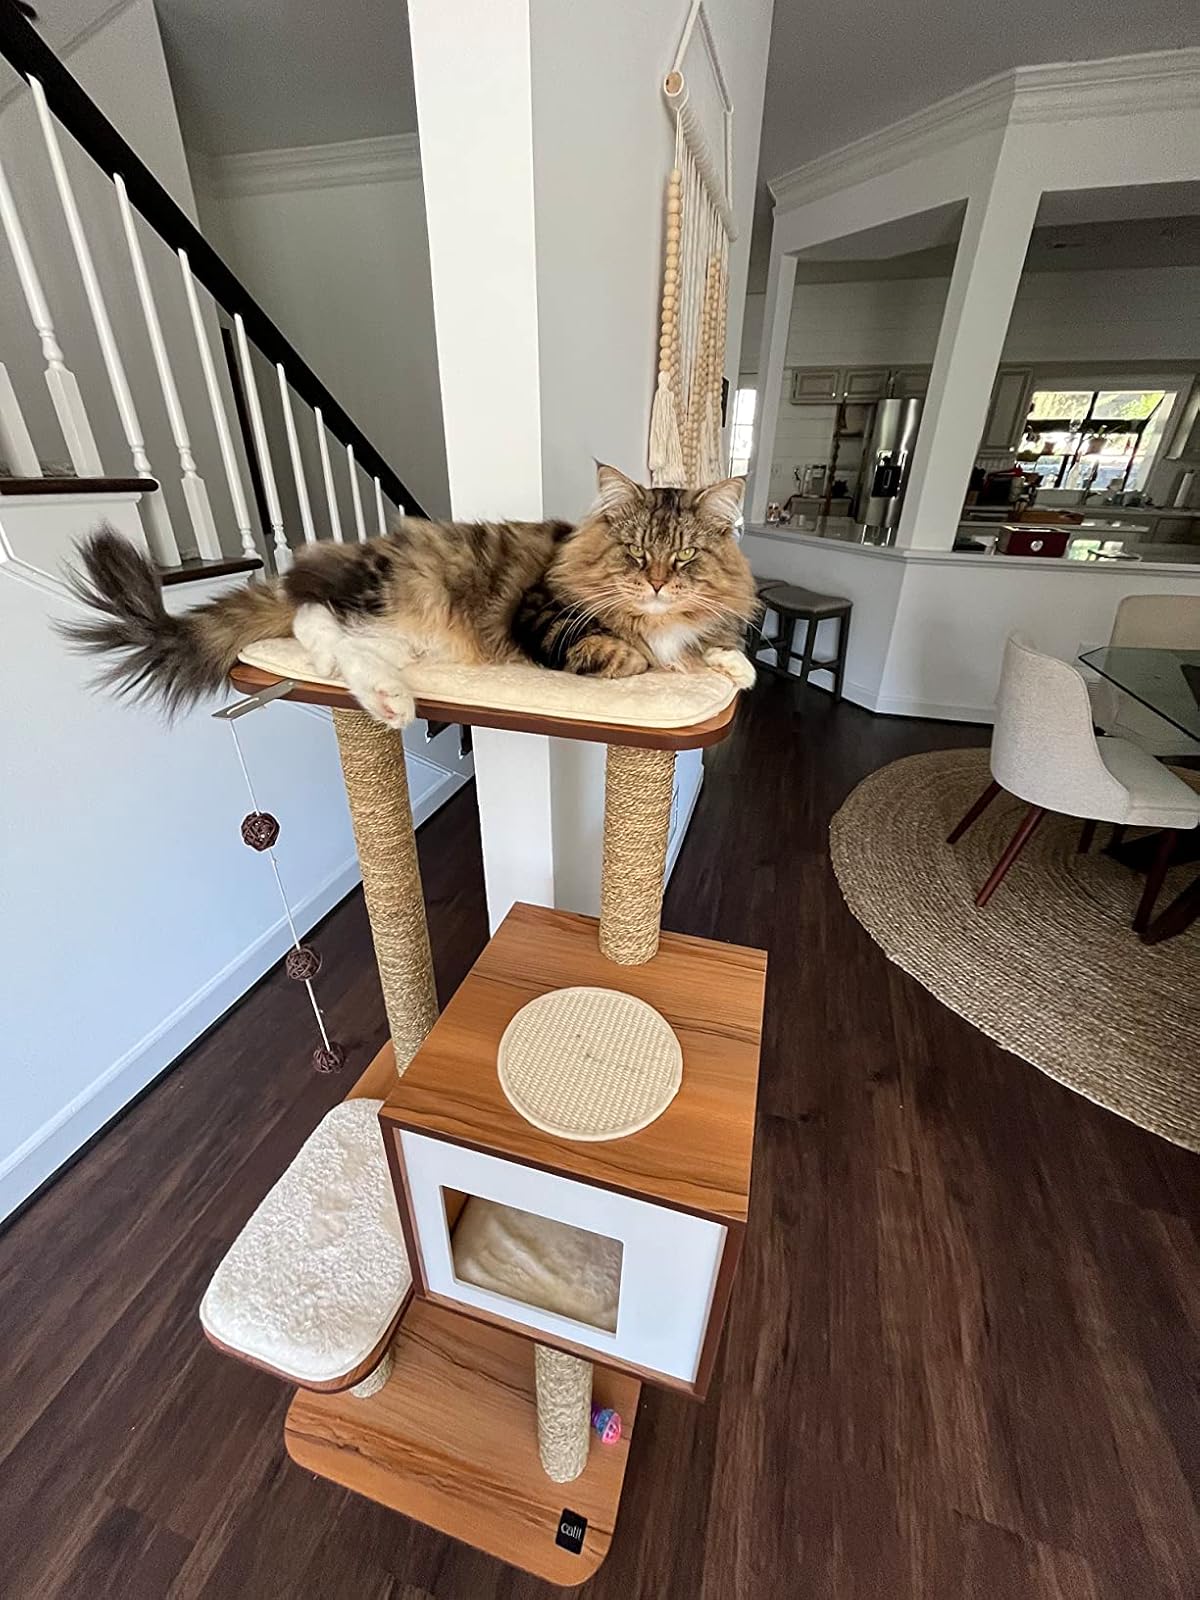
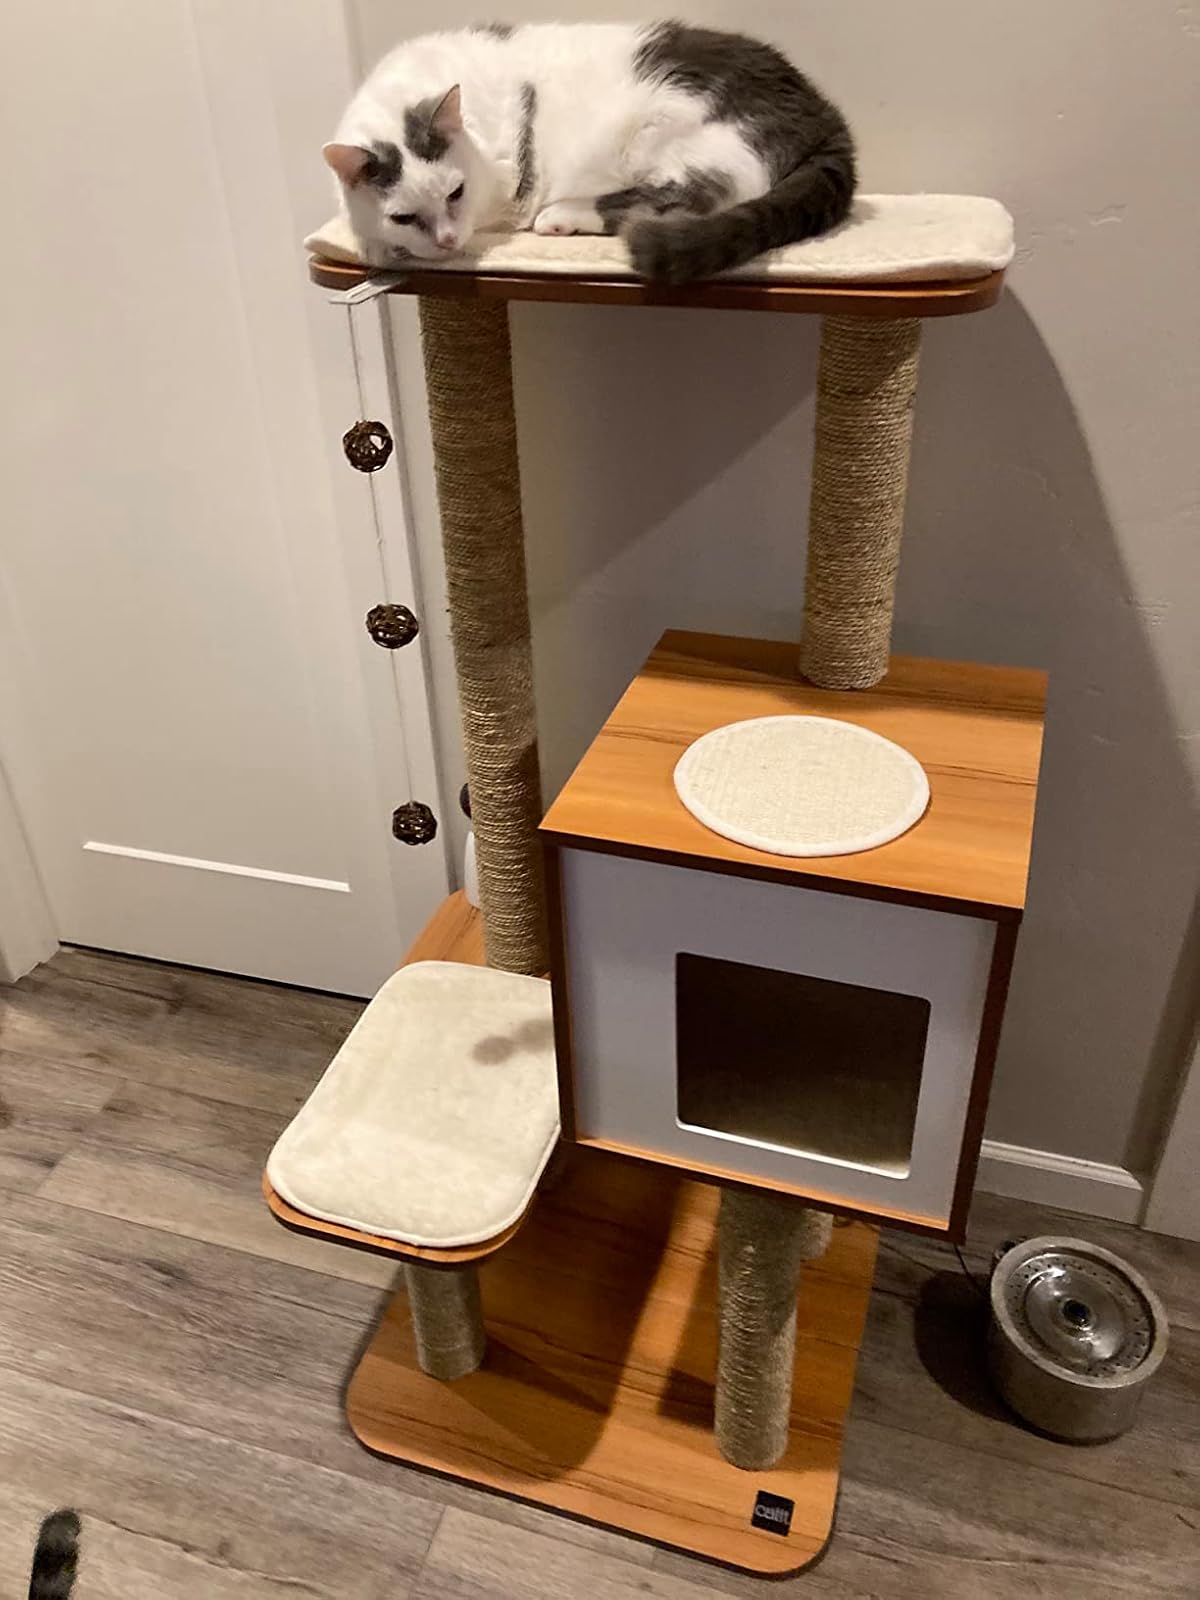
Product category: items_cat tree
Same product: yes